Agricultural safety and health

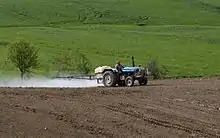
Pesticide application for chemical control of nematodes in a sunflower planted field. Karaisalı, Adana - Turkey.

Chemicals and pesticides used to control and/or kill insects, vegetation, fungi, and small animals can also be harmful to humans. Human toxicity of pesticides varies based on the type of chemical, route of exposure, the dose of the chemical, and duration of exposure. Some of the common chemicals used in agriculture are bipyridyls, organophosphates, and carbamates. There are two types of toxicity: acute toxicity and chronic toxicity. Acute toxicity describes the effects which appear shortly after exposure, generally within 24 hours. Chronic toxicity describes the delayed effects of a substance after exposure. Acute toxicity and chronic toxicity are not necessarily indicative of one another; a chemical that has high chronic toxicity does not necessarily have high acute toxicity, as is the same for the opposite relationship. There is a wide range of effects that pesticides may have on humans. Exposure may result in reproductive effects, carcinogenic effects, neurotoxicity, immunosuppression, and more.